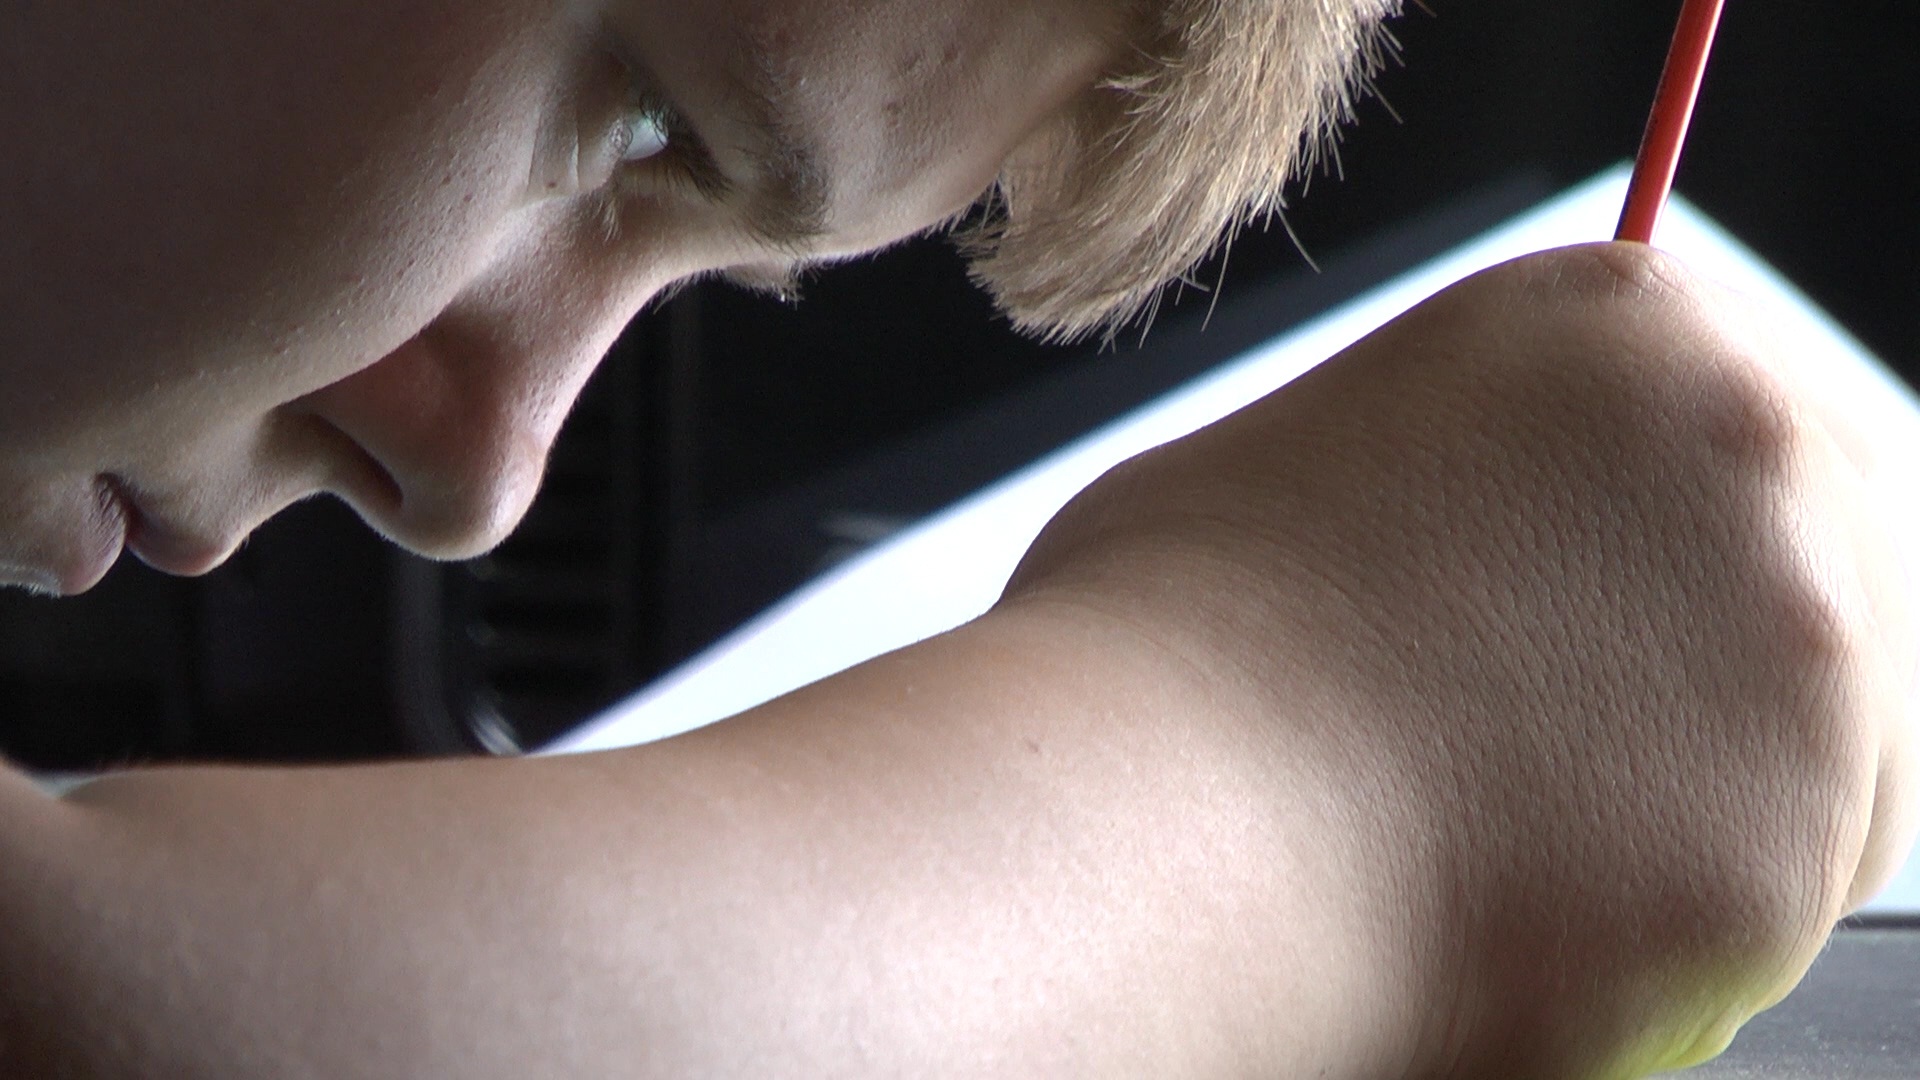
hand, photography, leg, young, finger, youth, ear, arm, muscle, mouth, chest, close up, human body, nose, art, glasses, head, skin, organ, tooth, sense, pop art